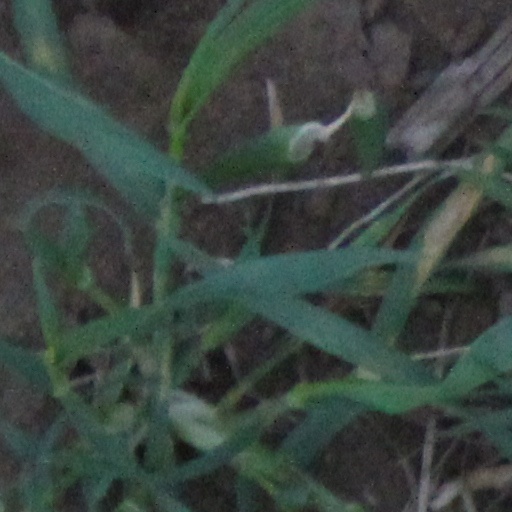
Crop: wheat